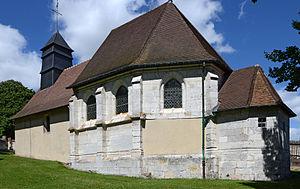
Église Saint-Antoine et Saint-Thibaud de Hautot-sur-Seine, Seine-Maritime, France
Cet article recense les monuments historiques de l'arrondissement de Rouen, dans le département de la Seine-Maritime, en France.
Hautot-sur-Seine est une commune française située dans le département de la Seine-Maritime en région Normandie.